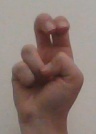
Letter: toot